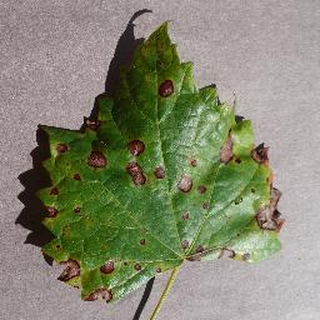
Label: grape_black_rot